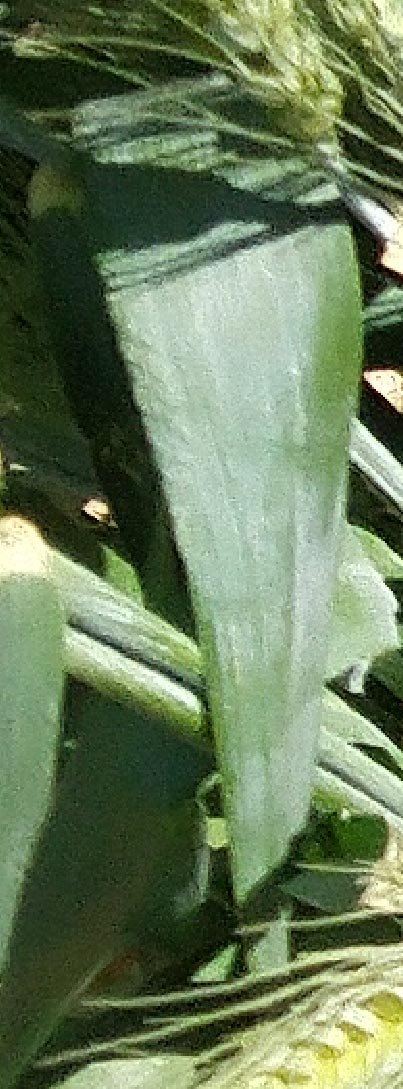
Label: Wheat___Healthy